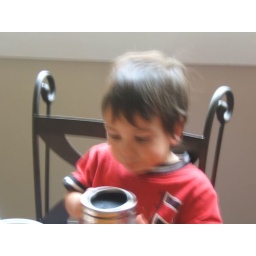
boys around the house 012